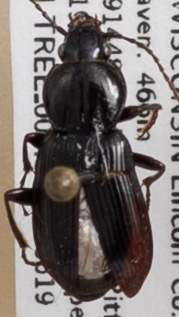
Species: Pterostichus mutus
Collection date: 2018-06-19
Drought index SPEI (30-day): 1.69
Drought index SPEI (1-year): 0.17
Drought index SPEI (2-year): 2.09